Toe pecking

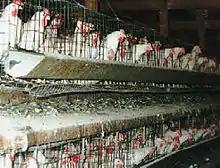
Chickens kept in captivity are more likely to engage in abnormal behaviours such as toe pecking.

The abnormal behaviour of toe pecking is suggested to be influenced by multiple causes. Some mainstream theories include;